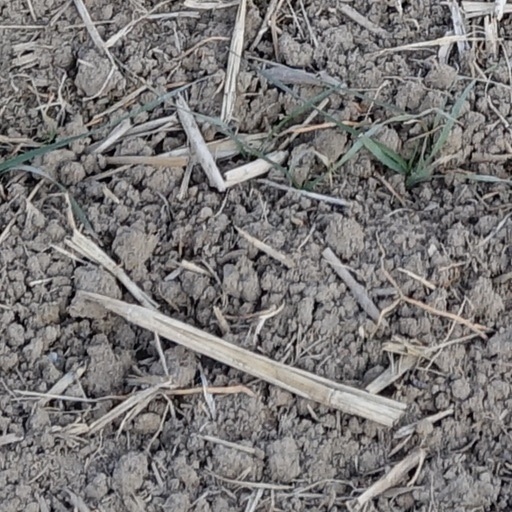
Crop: wheat